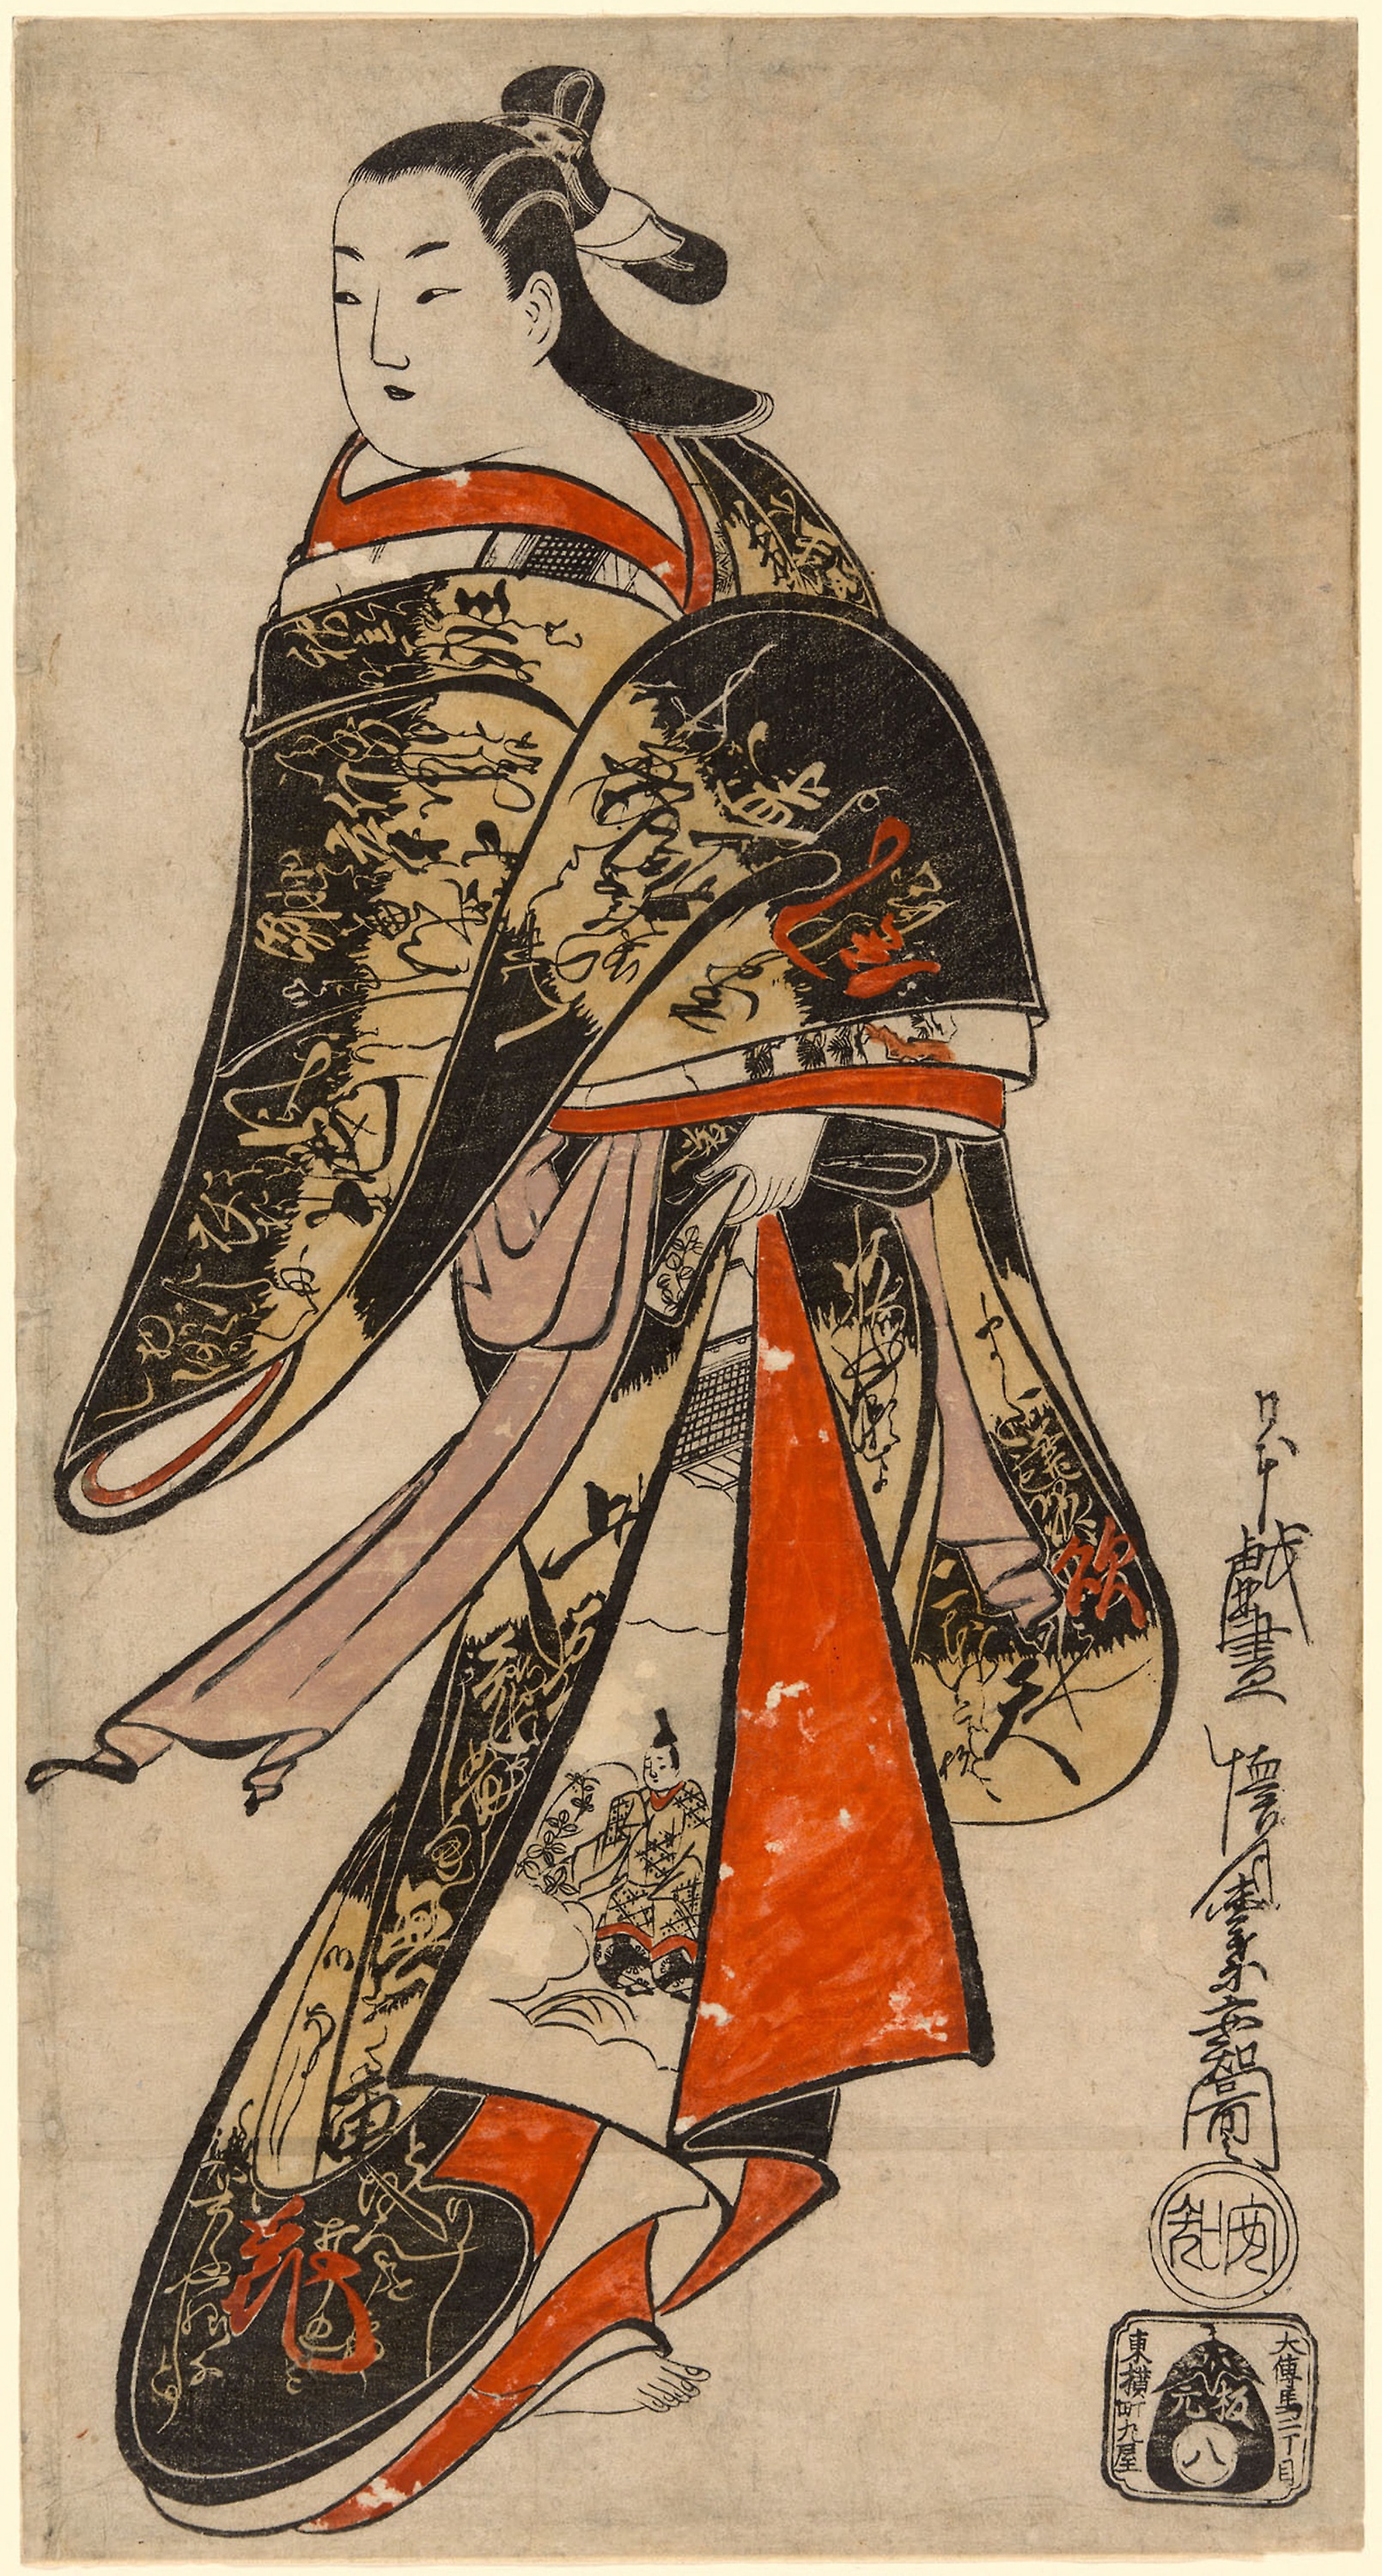
woman, art, costume design, illustration, design, pattern, fashion illustration, printmaking